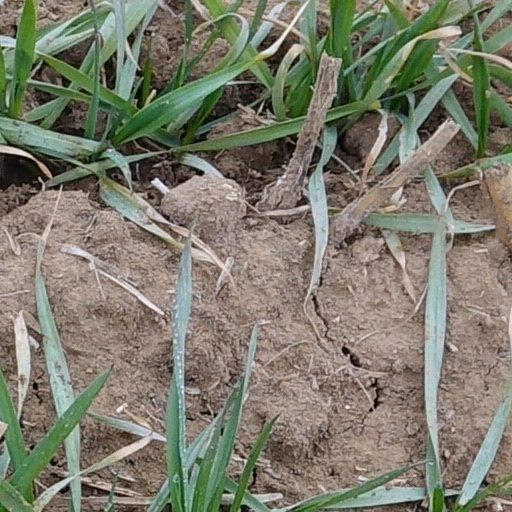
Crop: wheat